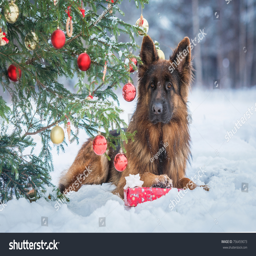
shepherd dog with a gift lying under the christmas tree